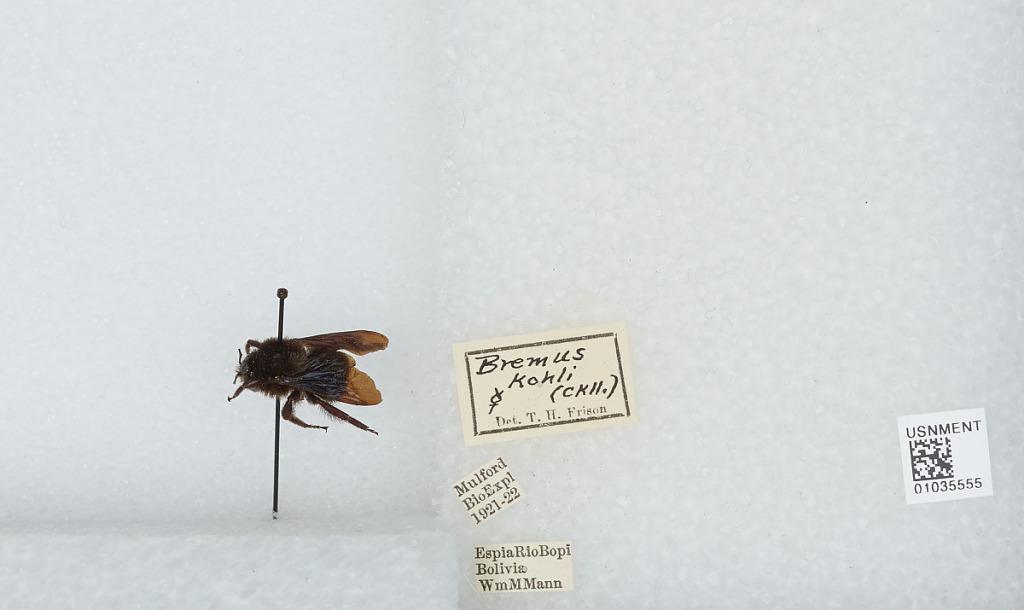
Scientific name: Bombus (Fervidobombus) morio (Swederus)
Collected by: W. Mann
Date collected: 1921--
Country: Bolivia
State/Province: La Paz
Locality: Espia Rio Bopi
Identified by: Frison, T.